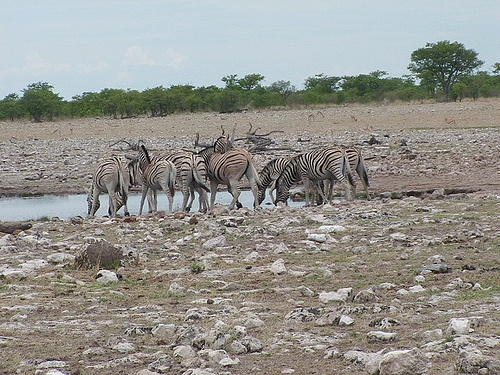
A group of zebras drinking water along a river in a rocky terrain.
A herd of animals standing together by the water.
A large group of animals in a rocky field.
A group of zebras standing by the watering hole.
A herd of zebra get water from a watering hole.